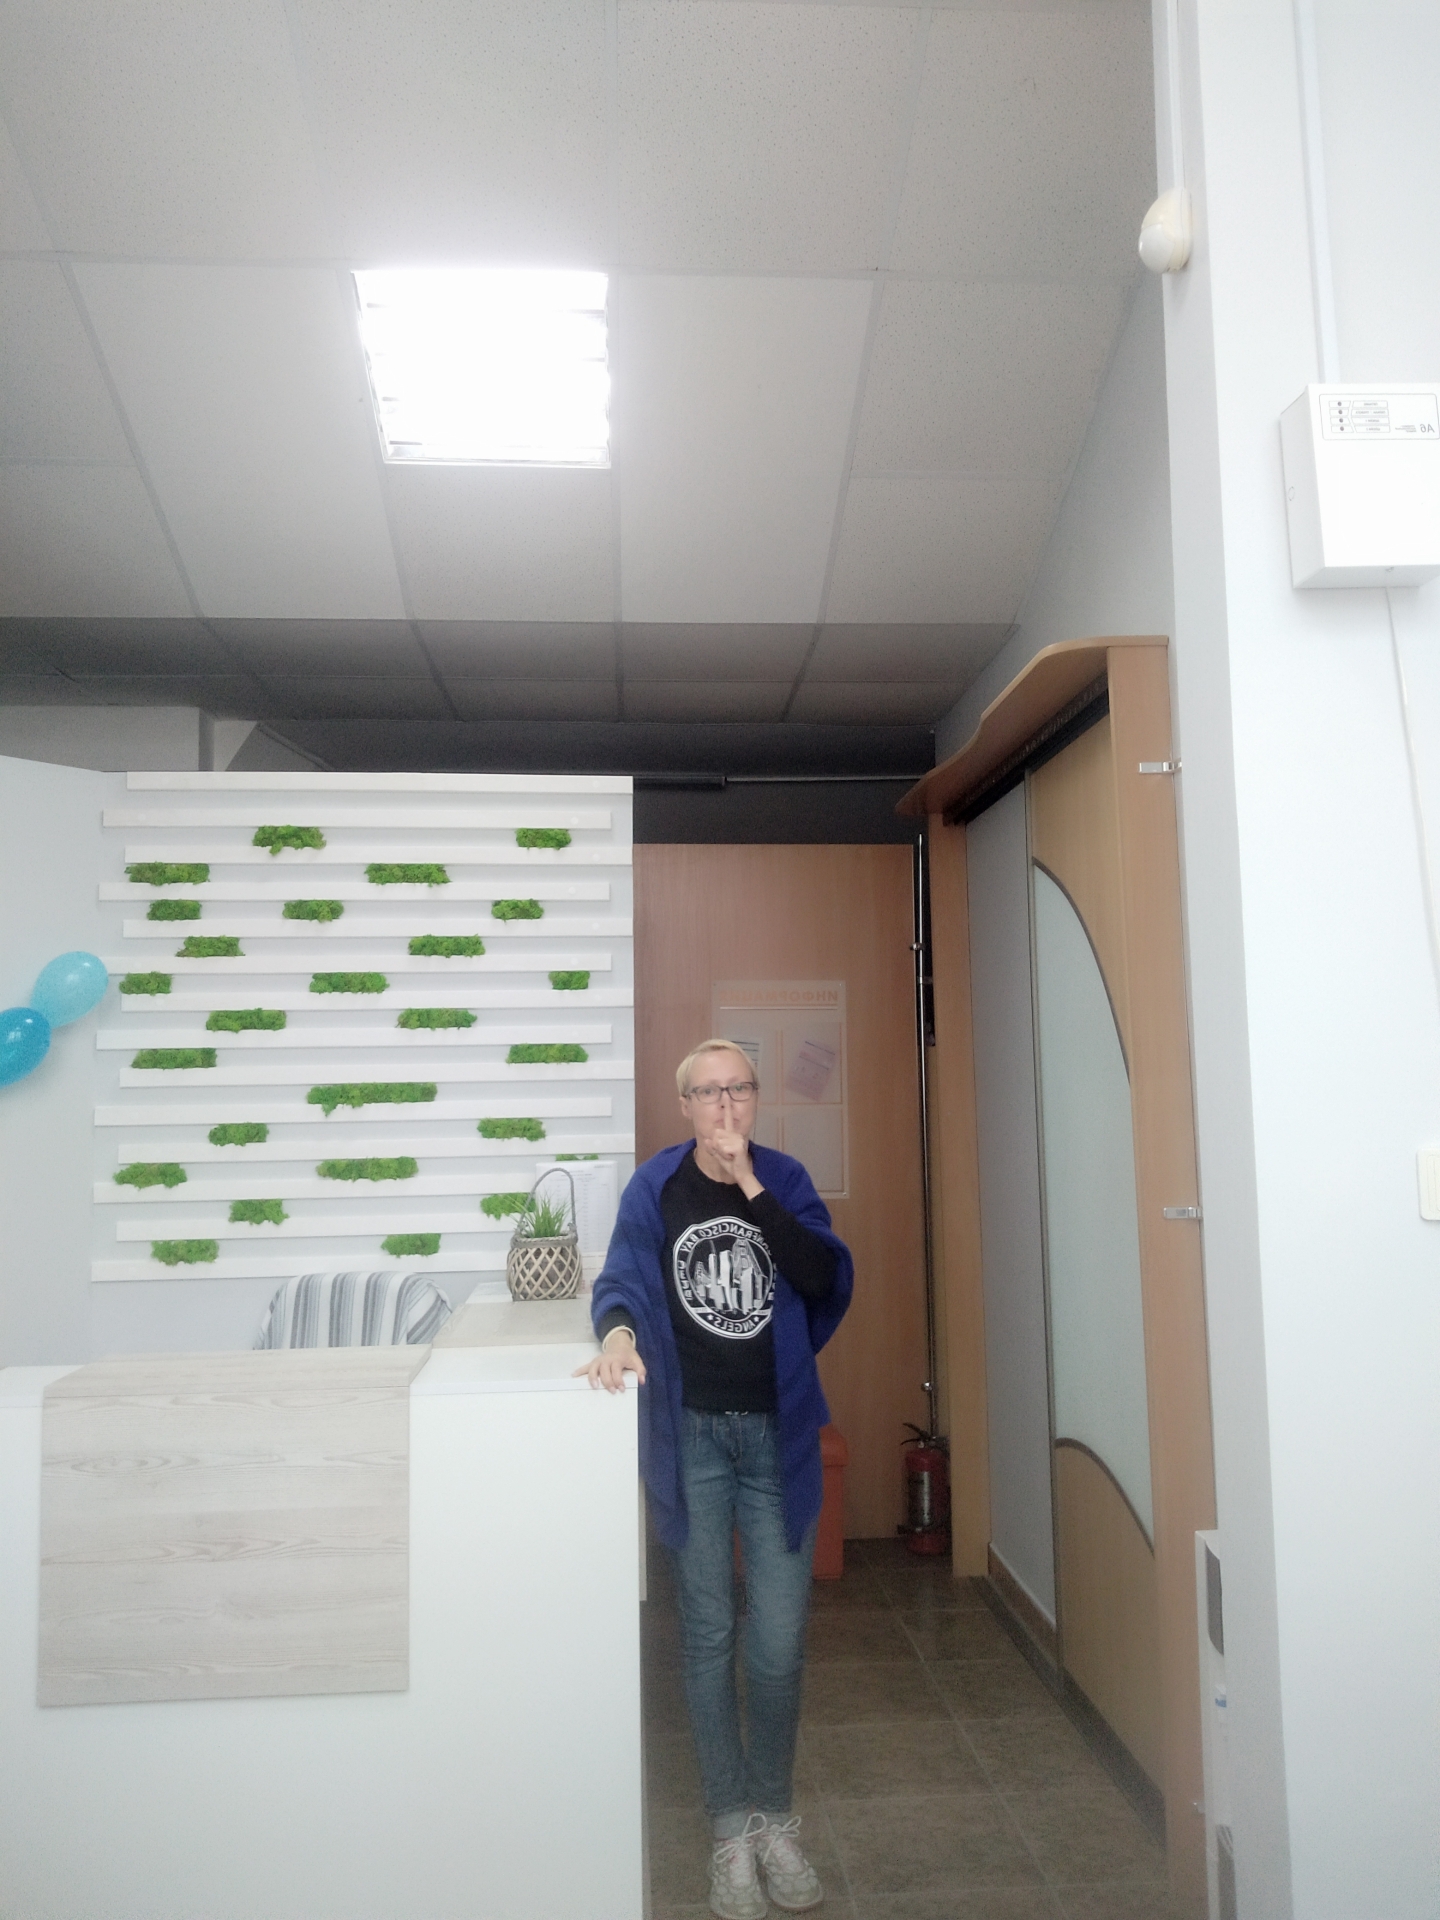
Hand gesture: mute